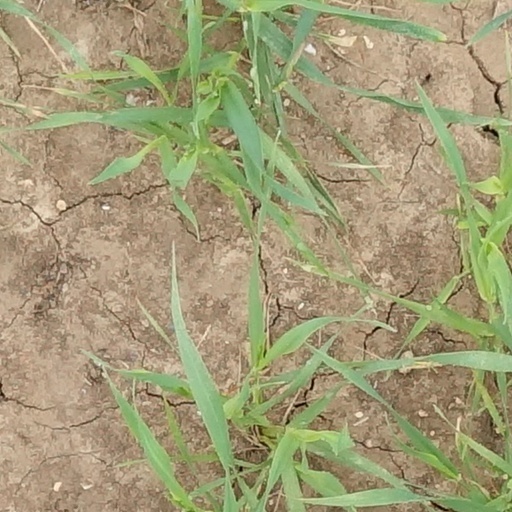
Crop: wheat